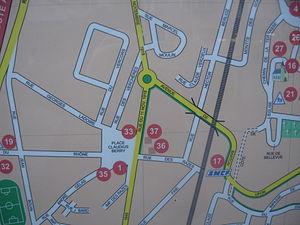
Feyzin
Feyzin est une commune française située dans la métropole de Lyon, en région Auvergne-Rhône-Alpes. Ses habitants sont appelés les Feyzinois et Feyzinoises.